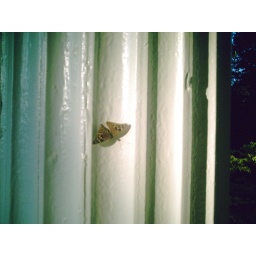
argus camera dc 5185. camden, arkansas. a butterfly on a column at my father's home in washington street in camden